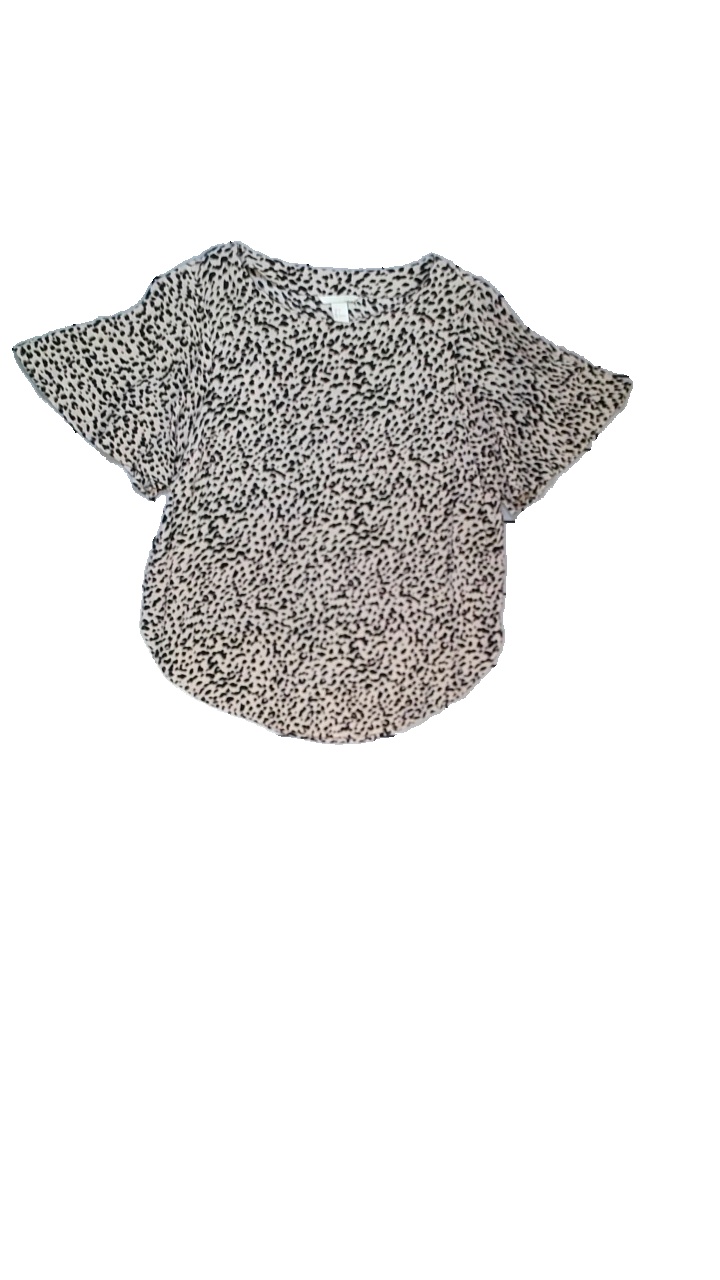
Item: T-shirt (Ladies)
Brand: H&m
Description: T-shirt med volang ärmar och mönster
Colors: Brown, Beige, Black
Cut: C-collar
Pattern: Animal print
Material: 100% viskos
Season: All
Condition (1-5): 5
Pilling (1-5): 5
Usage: Reuse
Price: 50-100